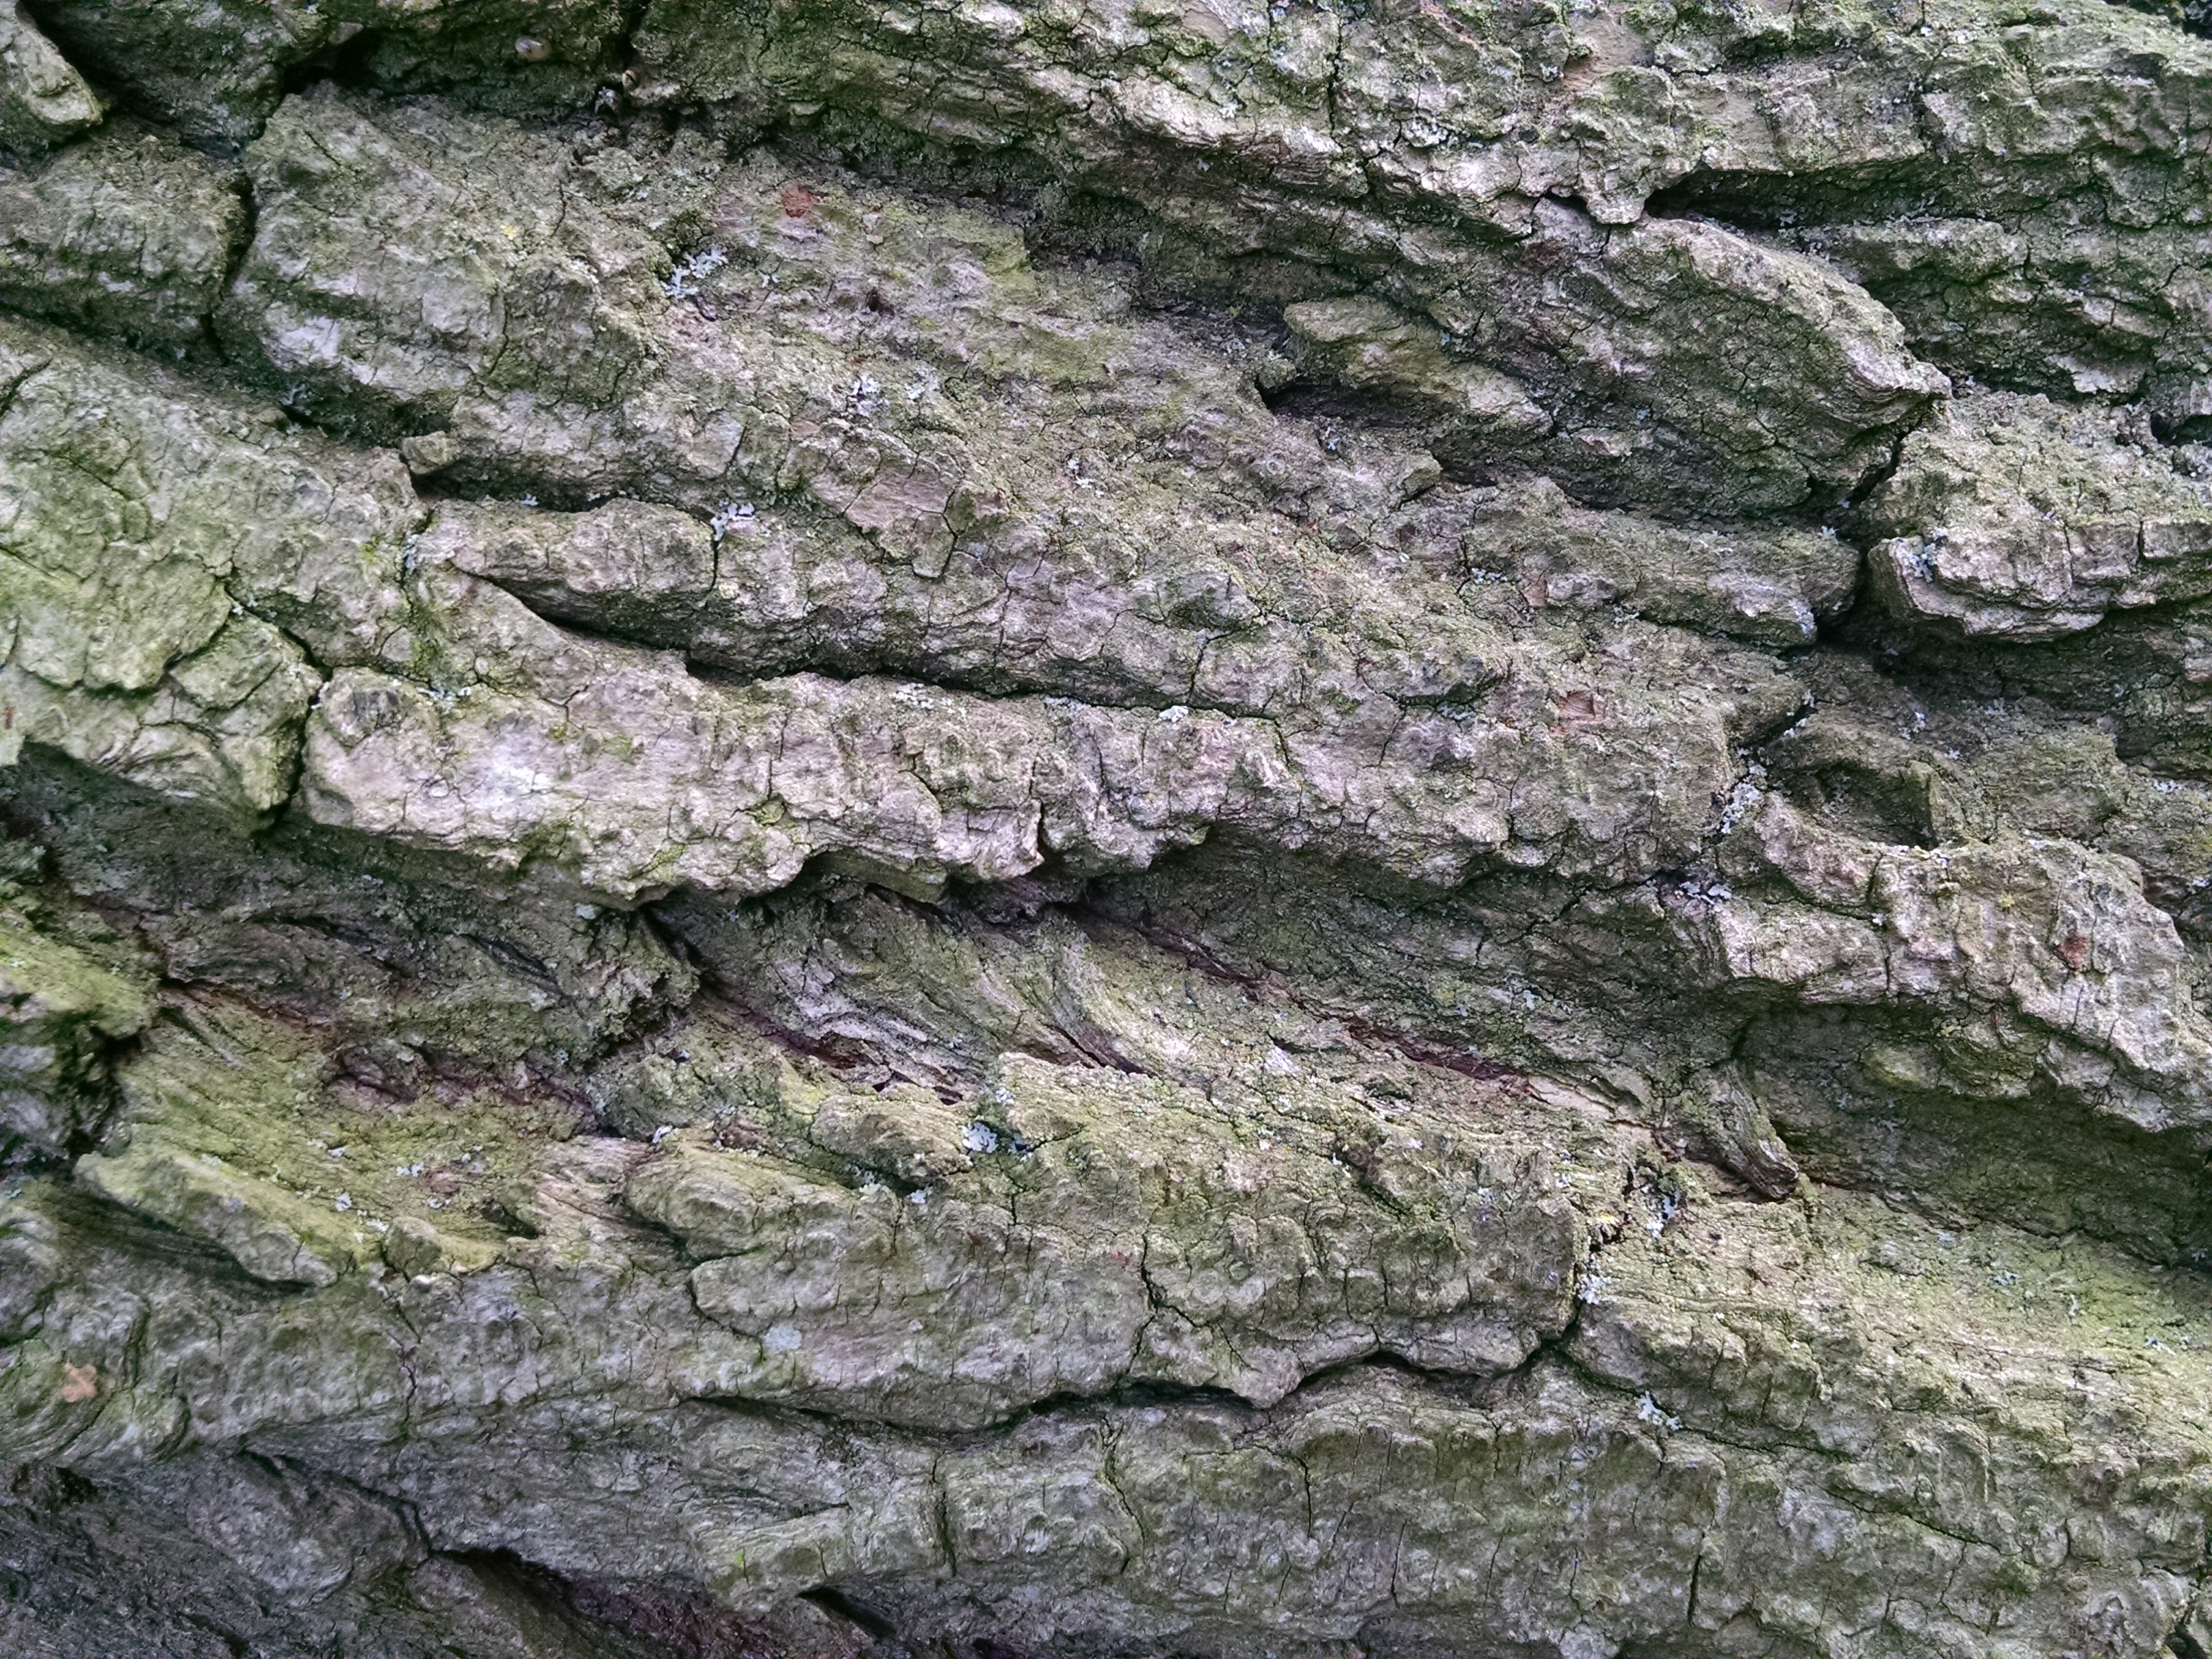
tree, nature, rock, texture, flower, bark, formation, cliff, natural, soil, terrain, material, ridge, trees, geology, outcrop, bedrock, moraine